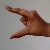
The image shows a hand gesture representing the letter 'Z' in Indian Sign Language.